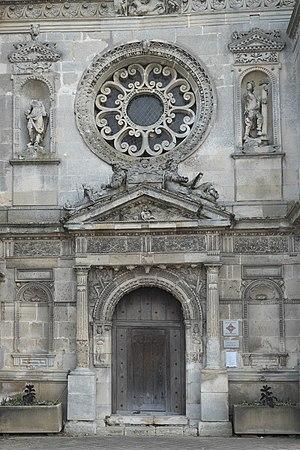
L'église Notre-Dame-de-la-Nativité est une église catholique paroissiale située à Othis, en Seine-et-Marne, en France. Elle a été bâtie entre la fin du XVᵉ et la première moitié du XVIᵉ siècle dans le style gothique flamboyant, en réutilisant en partie les maçonneries d'un édifice antérieur du XIVᵉ siècle. Seules les clés de voûte et la façade occidentale richement décorée se rattachent au style de la Renaissance. La façade, probablement achevée en 1573, compte parmi les plus remarquables de son époque dans tout le département. L'église elle-même est un édifice beaucoup plus modeste, à peine plus longue que large, et de hauteur médiocre. Son architecture est plus soignée que ne le suggèrent les élévations latérales et le chevet pratiquement frustes, mais les piliers monocylindriques et l'absence de formerets traduisent l'économie des moyens. L'église Notre-Dame a été classée aux monuments historiques par liste de 1875. Elle est aujourd'hui affiliée au secteur paroissial Ouest-Goële, avec siège à Dammartin-en-Goële, et les messes dominicales y sont célébrées irrégulièrement, environ un samedi soir par mois, à 18 h 30.